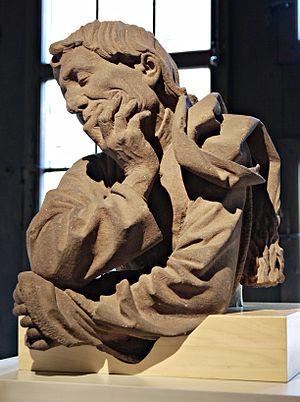
La Société des amis de la cathédrale de Strasbourg est une association à but non lucratif fondée en 1902. Elle a pour objectif de susciter l’intérêt du public pour la cathédrale de Strasbourg, d'encourager les études scientifiques du monument et d'aider à la préservation des œuvres d’art qui s’y trouvent.